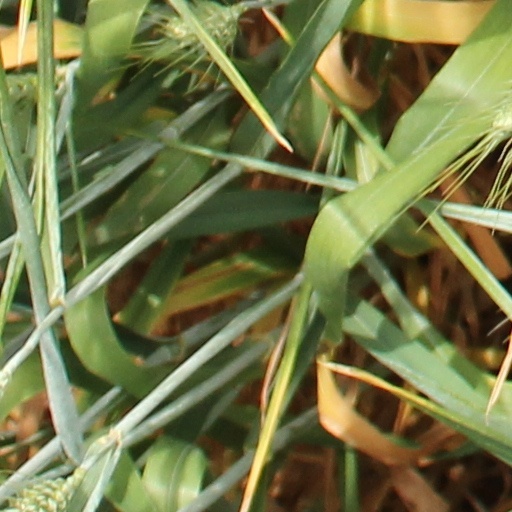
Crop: wheat